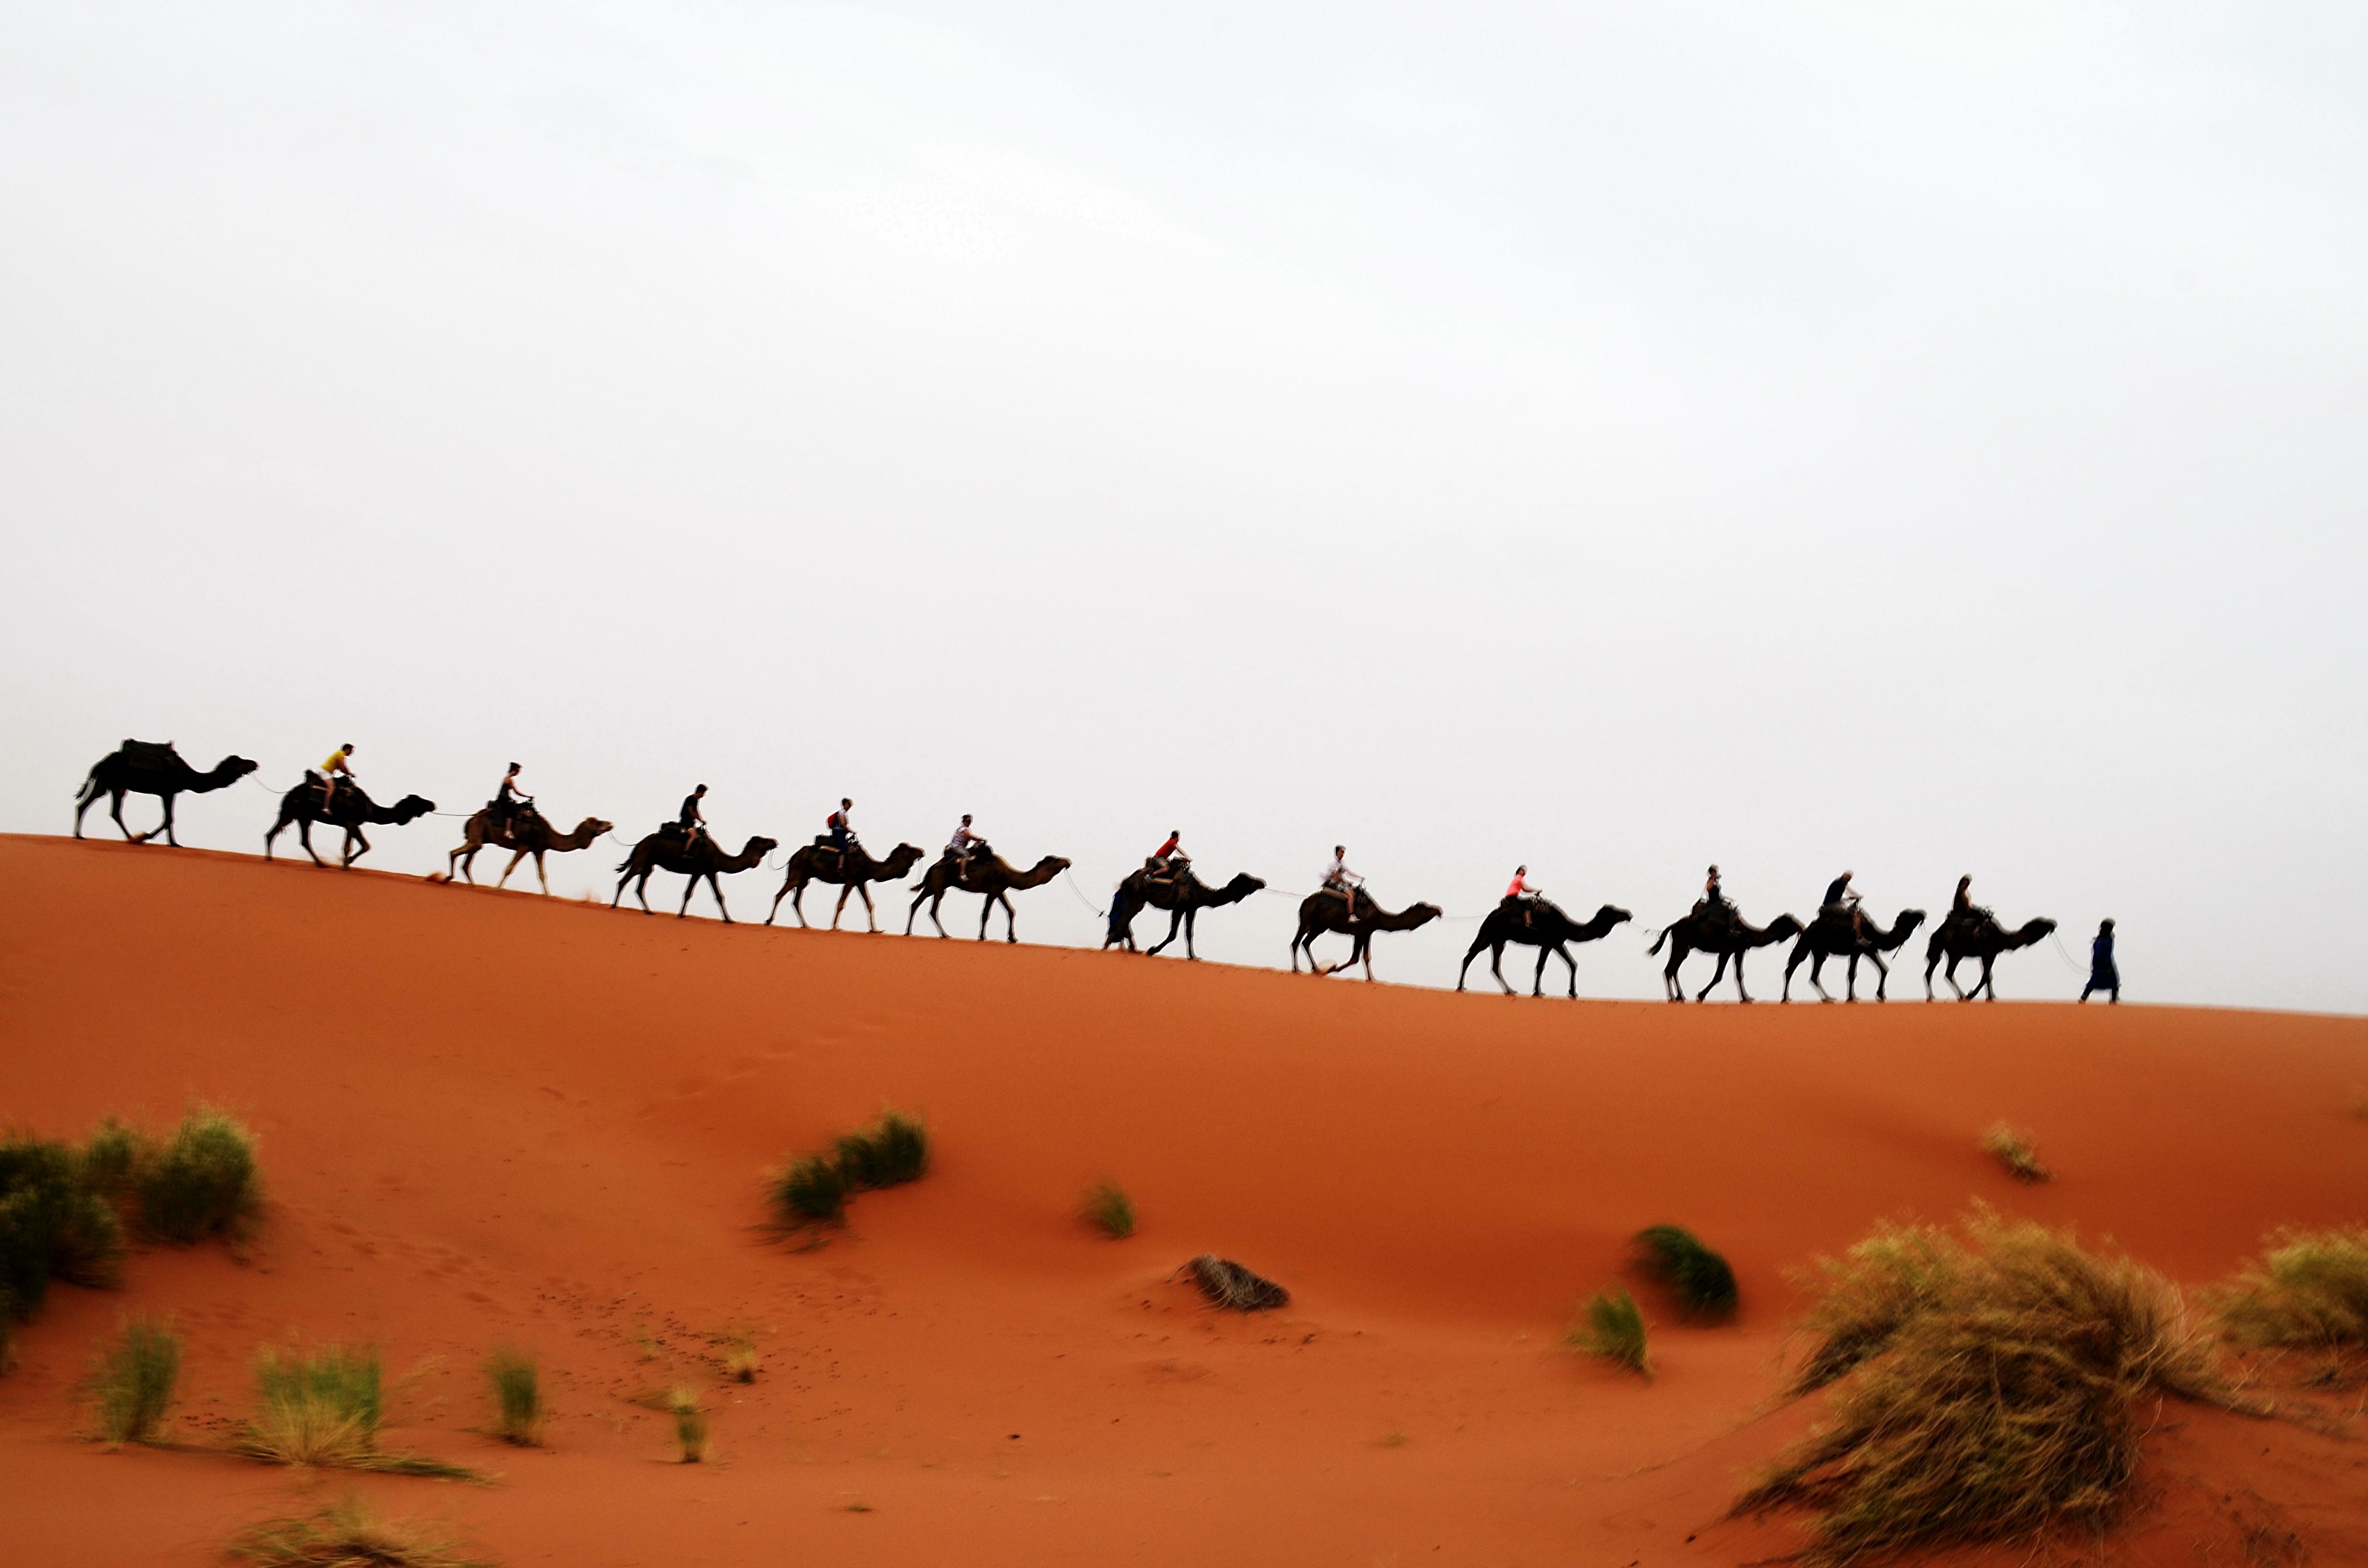
landscape, sand, desert, camel, plain, ecosystem, sahara, wadi, landform, erg, natural environment, geographical feature, aeolian landform